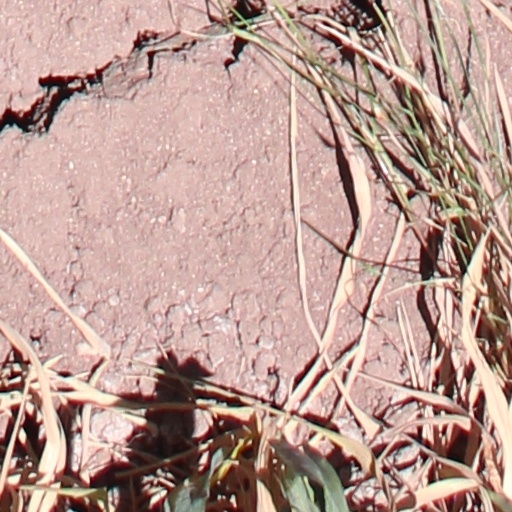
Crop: wheat